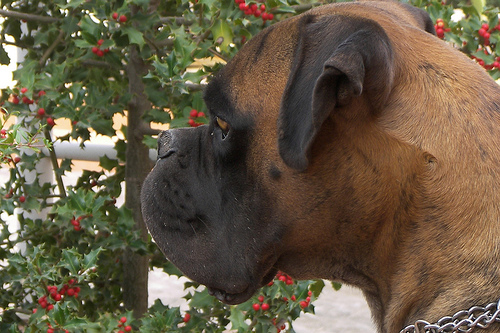
Animal: dog
Breed: boxer